Eastern Washington University

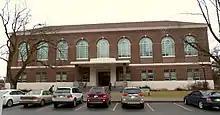
Hargreaves Hall (photographed in 2015)

The school grew quickly following World War II and became Eastern Washington State College in 1961. During this era, Eastern added various graduate and undergraduate degree programs. In 1977, the school's name was changed to Eastern Washington University by the Washington State Legislature.